Mount Ebal site

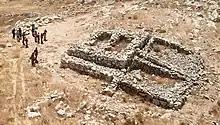
Aerial photo

The Iron Age I Structure on Mt. Ebal, also known as the Mount Ebal site, Mount Ebal's Altar, and Joshua's Altar, is an archeological site dated to the Iron Age I, located on Mount Ebal, West Bank.